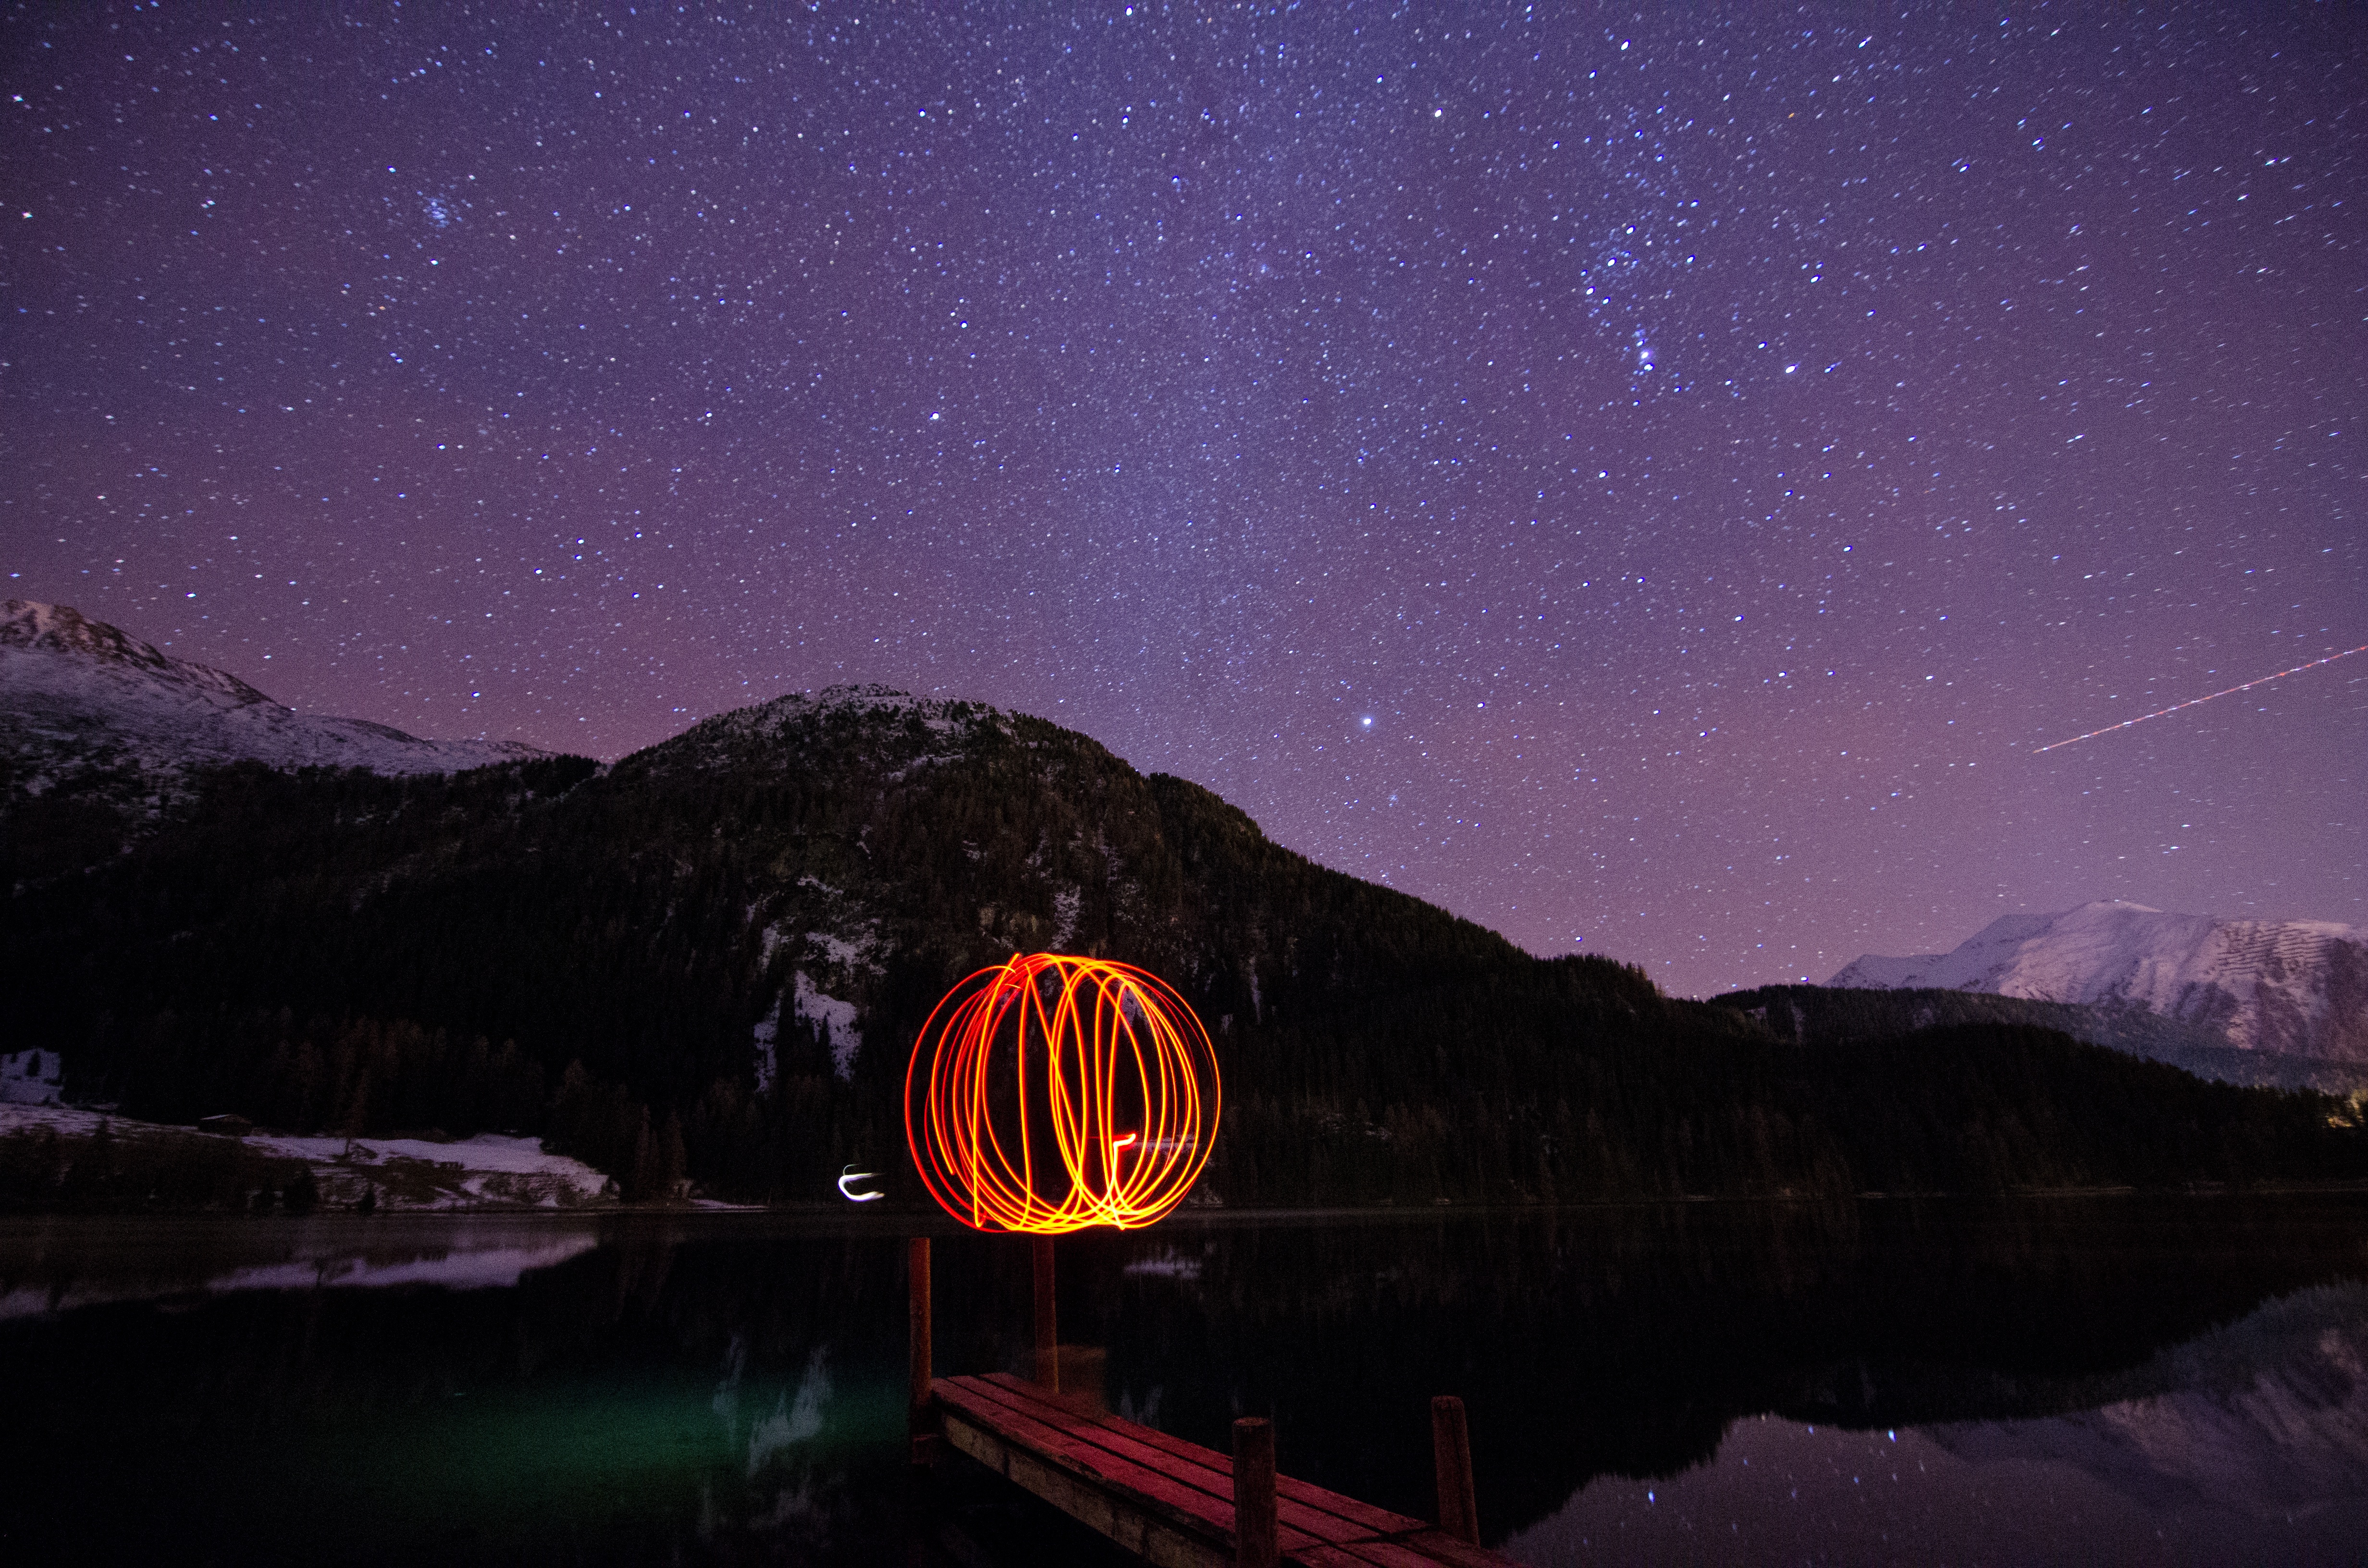
light, sky, night, star, dawn, atmosphere, dusk, evening, reflection, darkness, galaxy, aurora, moonlight, outer space, astronomy, midnight, screenshot, astronomical object, atmosphere of earth